Grande fresque de la gare de Lyon

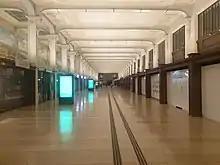
The ticketing hall of the gare de Lyon. The mural can be seen on the left of the photo.

The grande fresque de la gare de Lyon is a long mural located in the "gare de Lyon", a railway station in the 12th arrondissement of Paris that depicts 20 of the major cities and sites (including Paris) that can be accessed via the Paris-Menton rail line. The mural was painted in three stages spanning eight decades. In 1900, Jean-Baptiste Olive completed the panels for six Mediterranean cities, and, in 1920 and 1930, the Lyon-Marseille segment was added. As part of a major renovation completed in 1980, Jean-Paul Letellier delivered the panels relating to the Paris-Lyon section.